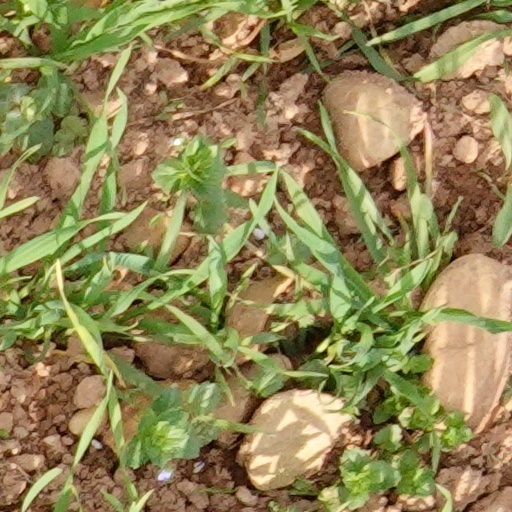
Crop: wheat